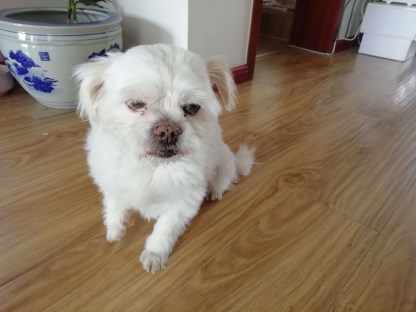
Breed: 3336-n000121-chinese_rural_dog